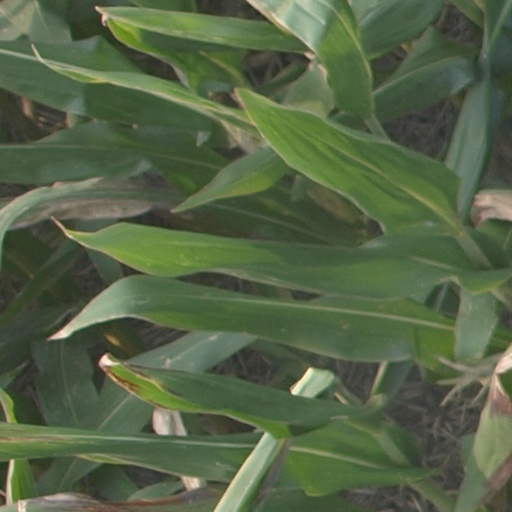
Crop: maize; corn